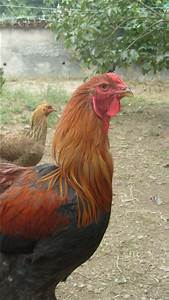
Label: gallina